SY Aurora's drift

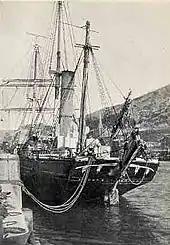
"Aurora" in New Zealand after the drift, with the emergency rudder visible

The delays in breaking free from the pack had ended Stenhouse's hopes of bringing rapid relief to Cape Evans. His priority now was to reach New Zealand and return to the Antarctic the following spring. During the final frustrating weeks in the pack, Hooke had been working on the wireless apparatus and had started transmitting again. He and the rest of the crew were unaware that the wireless station at Macquarie Island, the closest to their drift, had recently been closed by the Australian government as an economy measure. On 23 March, using a specially-rigged quadruple aerial, Hookes transmitted a message which, in freak atmospheric conditions, reached Bluff Station, New Zealand. The next day his signals were received in Hobart, Tasmania, and during the following days he reported the details of Aurora's position, its general situation, and the plight of the stranded party. These messages, and the freak conditions which made transmission possible over a much greater distance than the equipment's normal range, were reported throughout the world.